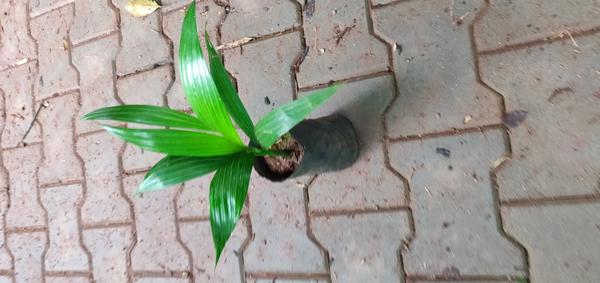
Plant: Betel_Nut